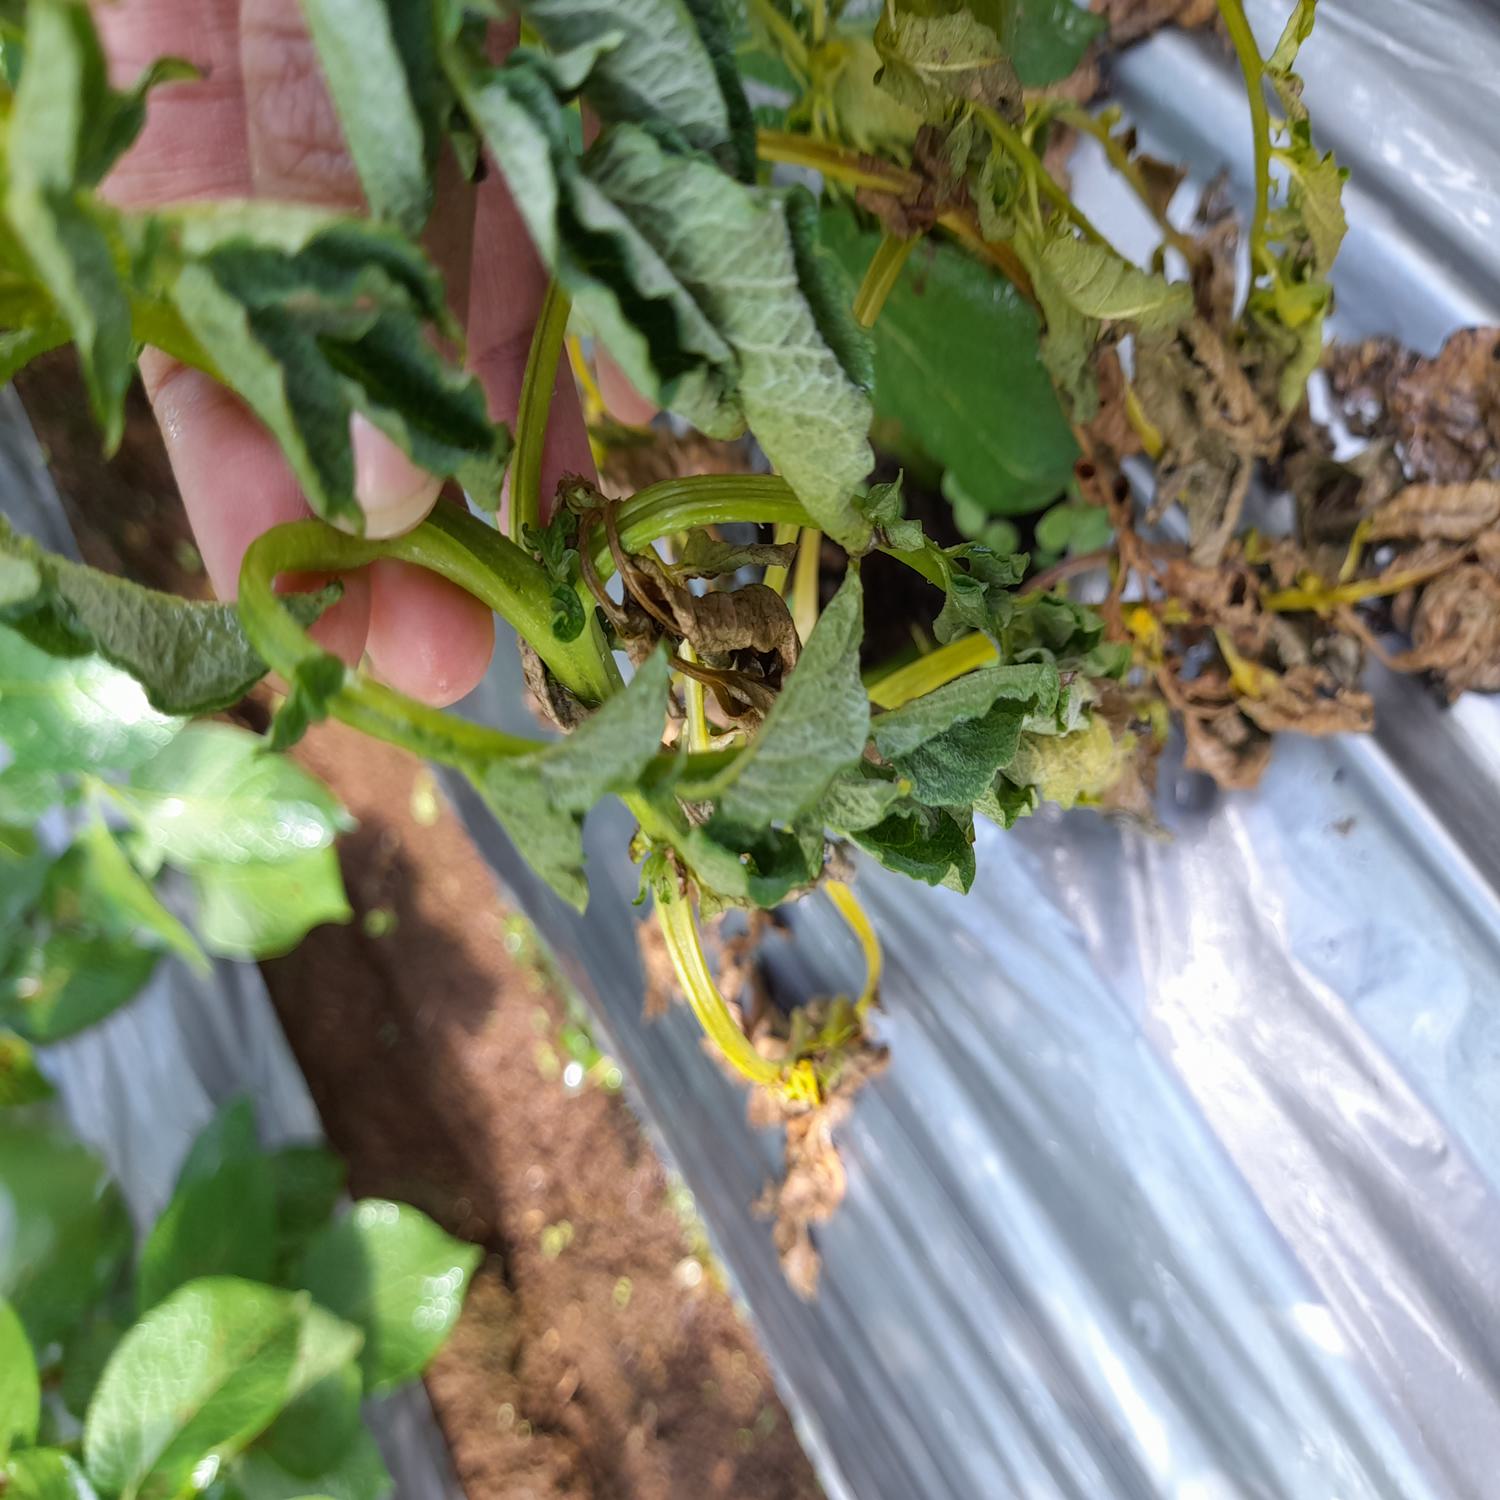
Label: Bacteria